Our Lady of Fátima

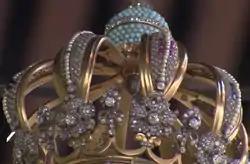
One of the bullets that struck Pope John Paul II in his 1981 assassination attempt was later encased in the crown of the statue of Our Lady of Fatima. In addition, one of his personal rosaries was given to the Portuguese sanctuary.

The third secret, a vision of the death of the Pope and other religious figures, was transcribed by the Bishop of Leiria and reads: